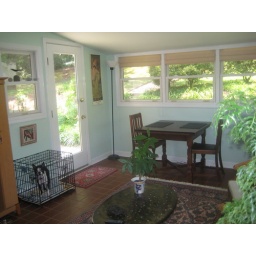
photo taken standing near garage door